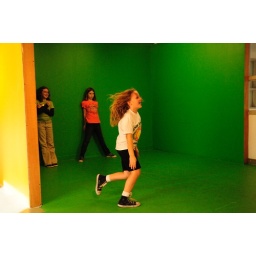
running around in the green screen room